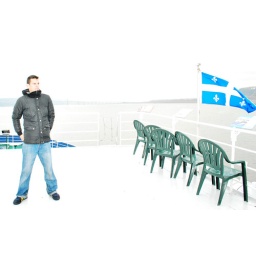
green chairs in Heaven